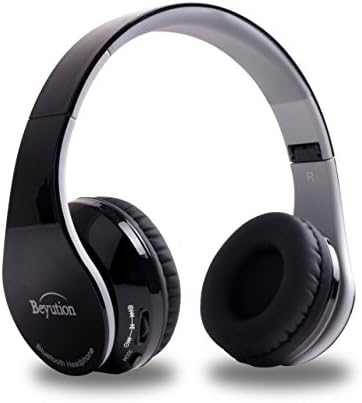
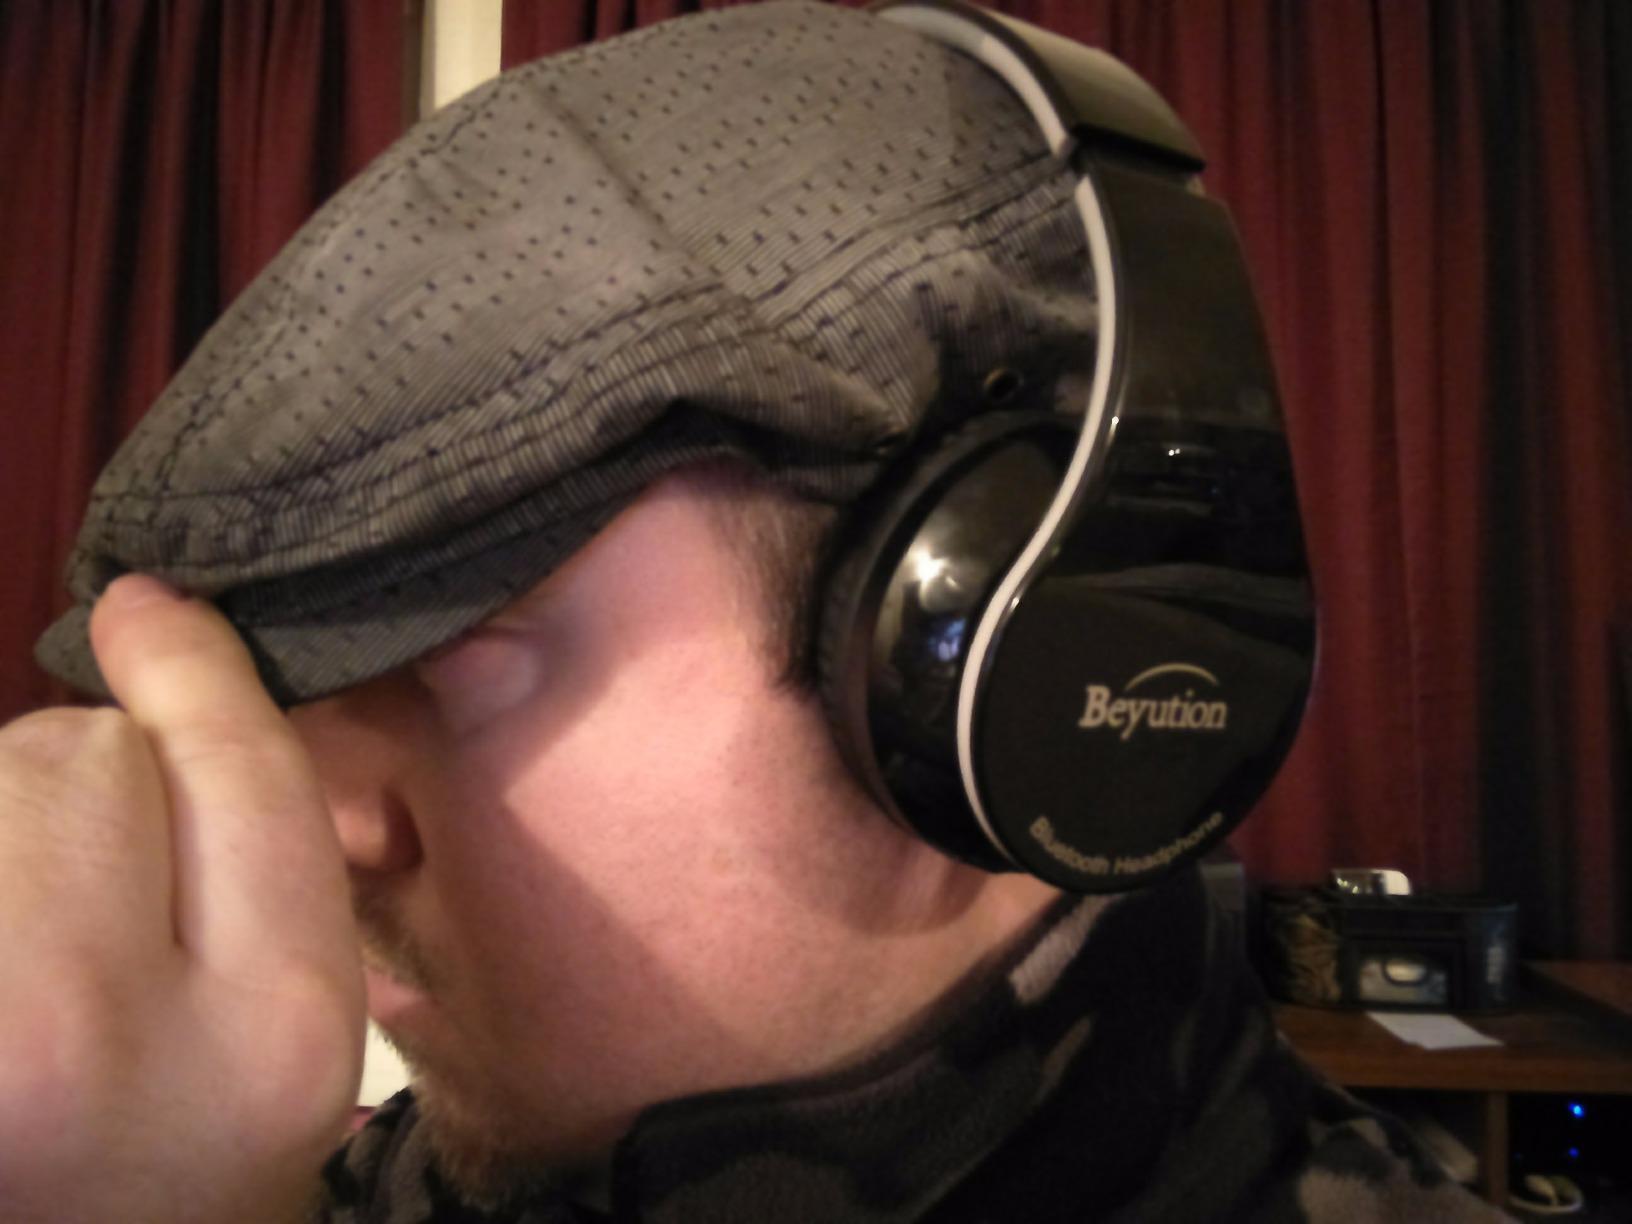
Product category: headphones
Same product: yes